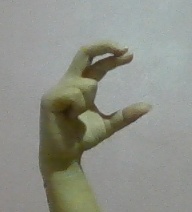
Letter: thal